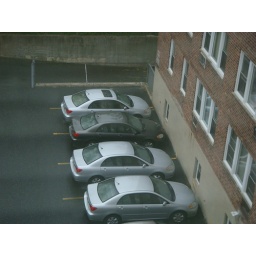
Looking out of my apartment window, everyone in my building has the same car